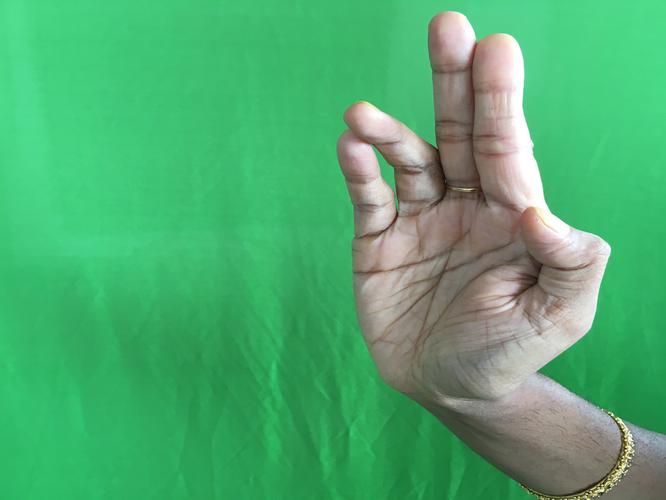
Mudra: Tripathaka
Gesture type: single_hand